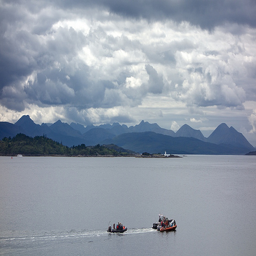
Two boats on a lake motoring about with mountains in the background.
A group of small boats sail out on a lake by some hills.
Boats float across a large body of water with mountains and clouds.
Body of water with three boats driving, two ahead and one behind
A couple of boats floating on a large body of water.